Rawon
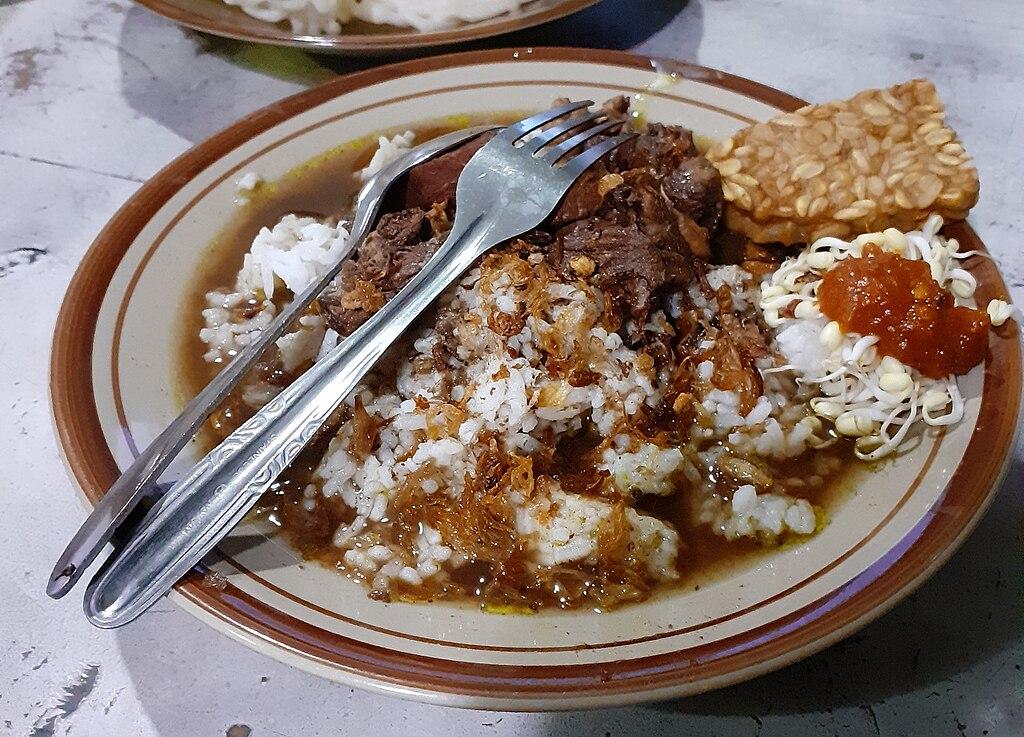
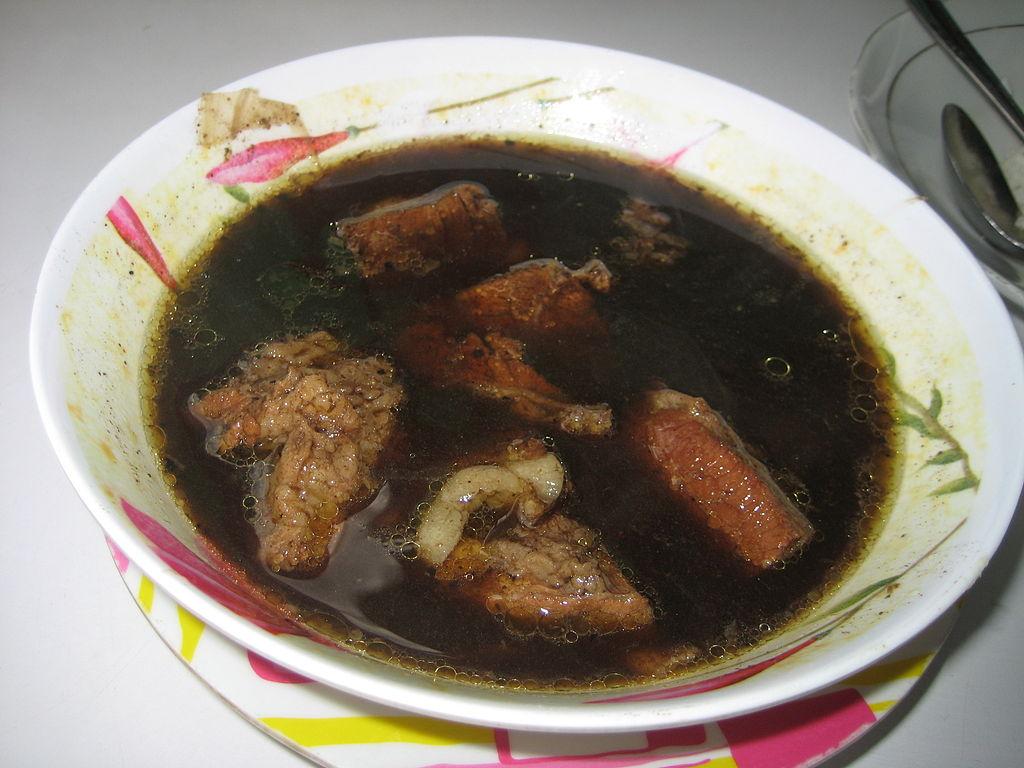
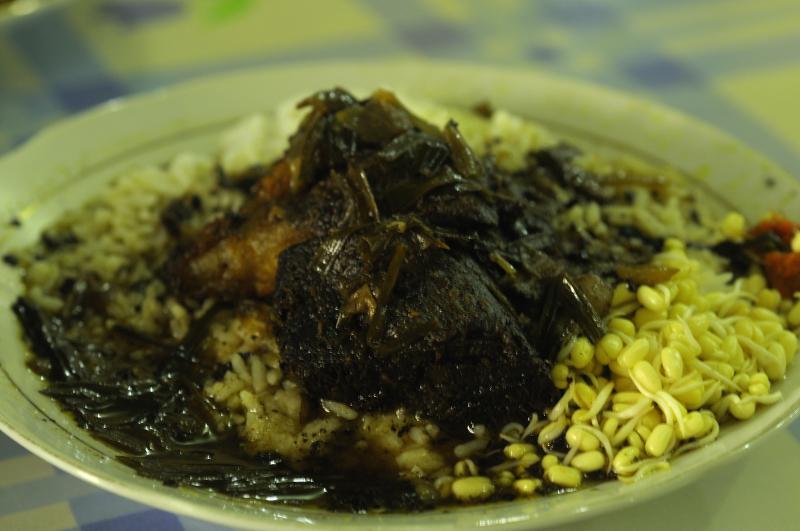
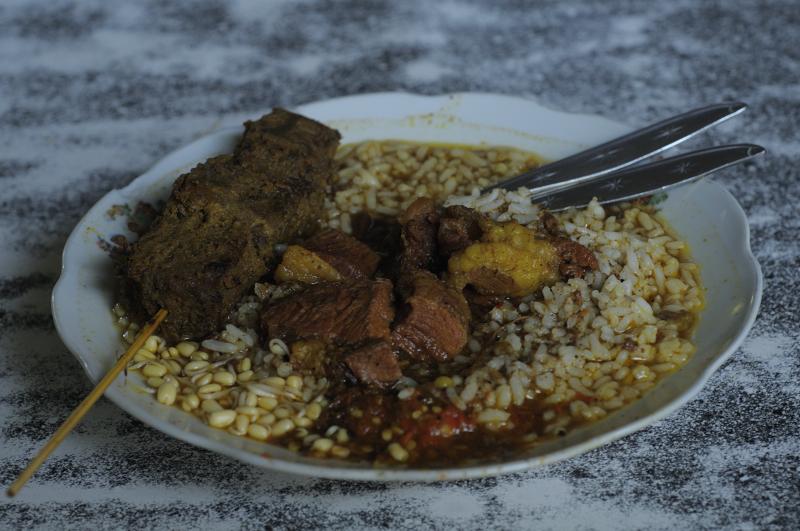
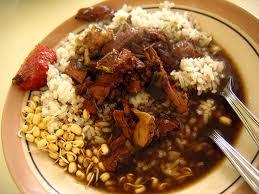
Also known as:
bg - Bulgarian: Равон
ca - Catalan: Rawon
de - German: Rawon
en-simple - Simple English: Rawon
fr - French: Rawon
gl - Galician: Rawon
id - Indonesian: Rawon
it - Italian: Rawon
ja - Japanese: ラウォン
jv - Javanese: Rawon
ko - Korean: 라원
ms - Malay: Rawon
mzn - Mazanderani: راوون
pl - Polish: Rawon
ru - Russian: Равон
sv - Swedish: Rawon
tl - Tagalog: Rawon
uk - Ukrainian: Равон
Category: soup (beef soup)
Cuisine: Indonesian
Associated cuisines: Indonesian, Singaporean
Area: Surabaya, Malang, Ponorogo, East Java
Countries: Indonesia
Region: South Eastern Asia, , , ,
The soup is composed of a ground mixture of garlic, shallots, star anise, ginger, candlenut, turmeric, red chili, and salt and is sautéed with oil.